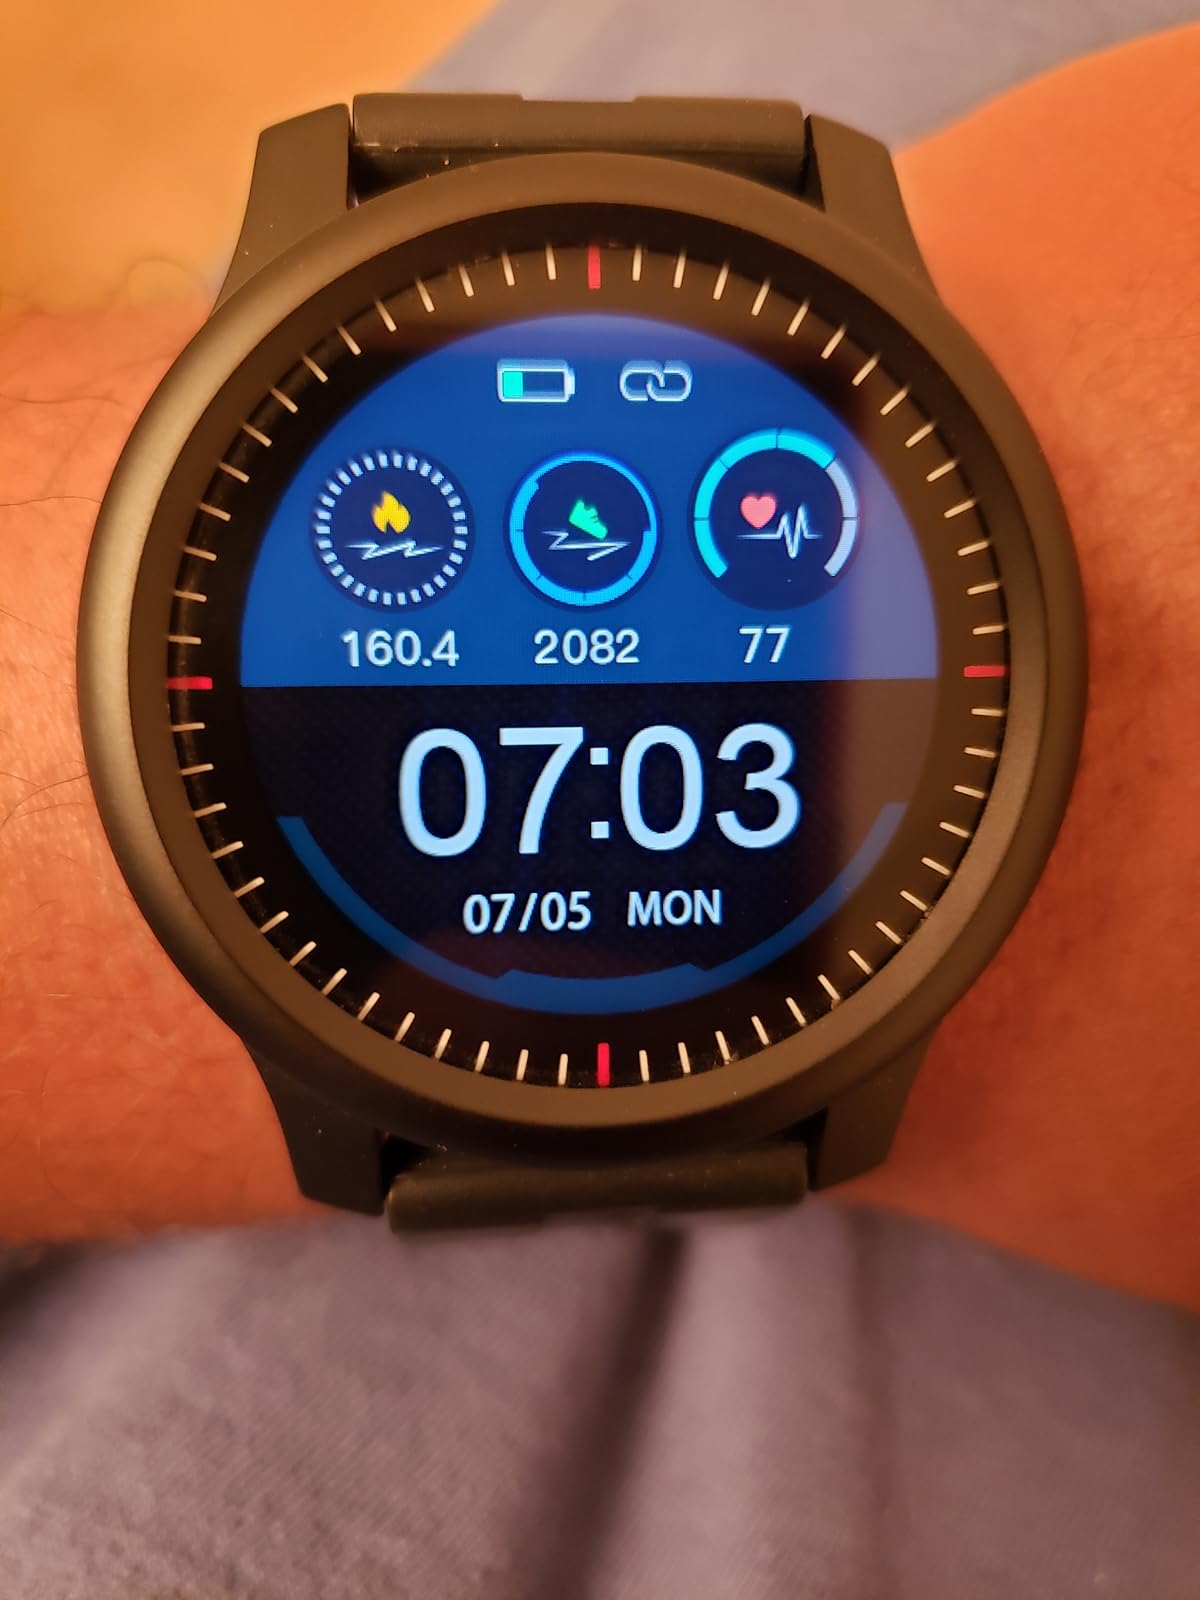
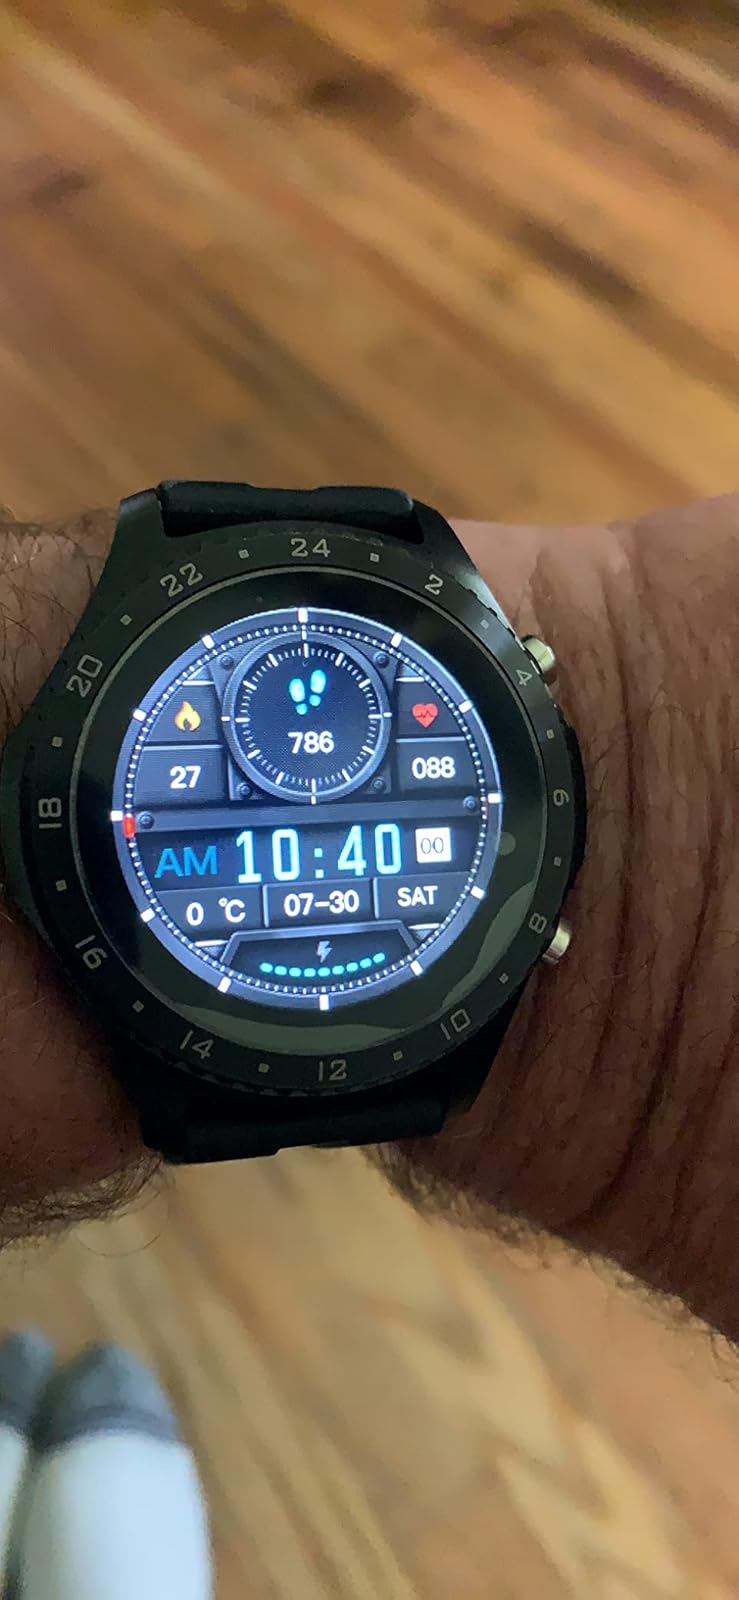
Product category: smartwatch
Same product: no